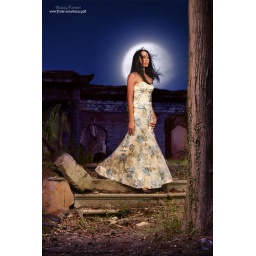
Young woman walking at full moon night near neglected house